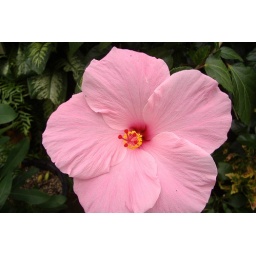
Pretty flower in the butterfly room